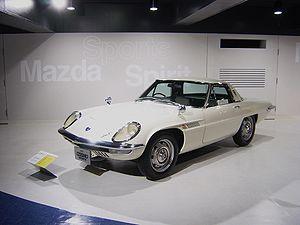
Le moteur Wankel est un moteur à piston rotatif fonctionnant selon le cycle de Beau de Rochas, dans lequel un piston « triangulaire » convertit l'énergie issue de la combustion du carburant en une énergie mécanique de rotation transmise à l'arbre moteur via un maneton. Le moteur Wankel est couramment et improprement désigné comme « moteur rotatif ». Le terme « moteur à piston rotatif » est plus approprié car, historiquement, les « moteurs rotatifs » sont des moteurs à bloc culasse tournante, fréquents au début de l'aviation.